Kjell Erik Killi Olsen

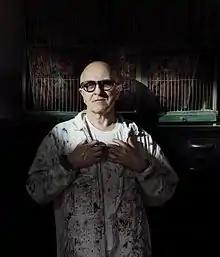
Kjell Erik Killi Olsen © 2015, David Mignérat

Kjell Erik Killi Olsen was educated at Kunstskolen i Trondheim, Akademia Sztuk Pięknych at Kraków, Poland and at the Norwegian National Academy of Fine Arts in Oslo during the period 1972–1981.